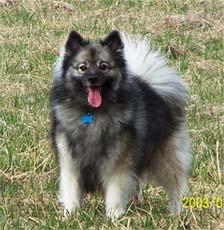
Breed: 223-n000092-keeshond